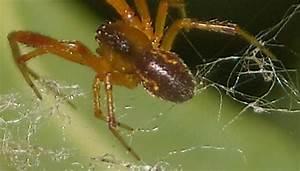
Label: spider